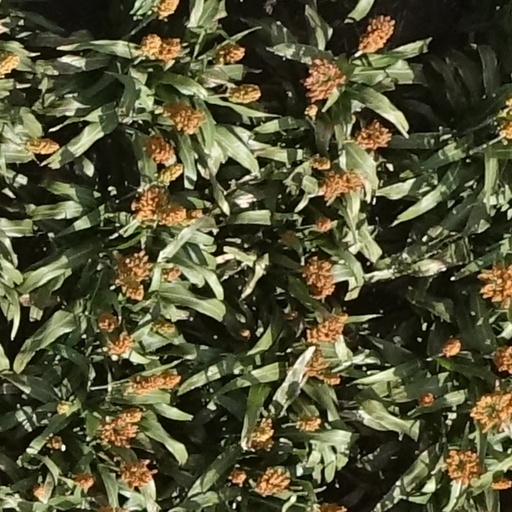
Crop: sorghum